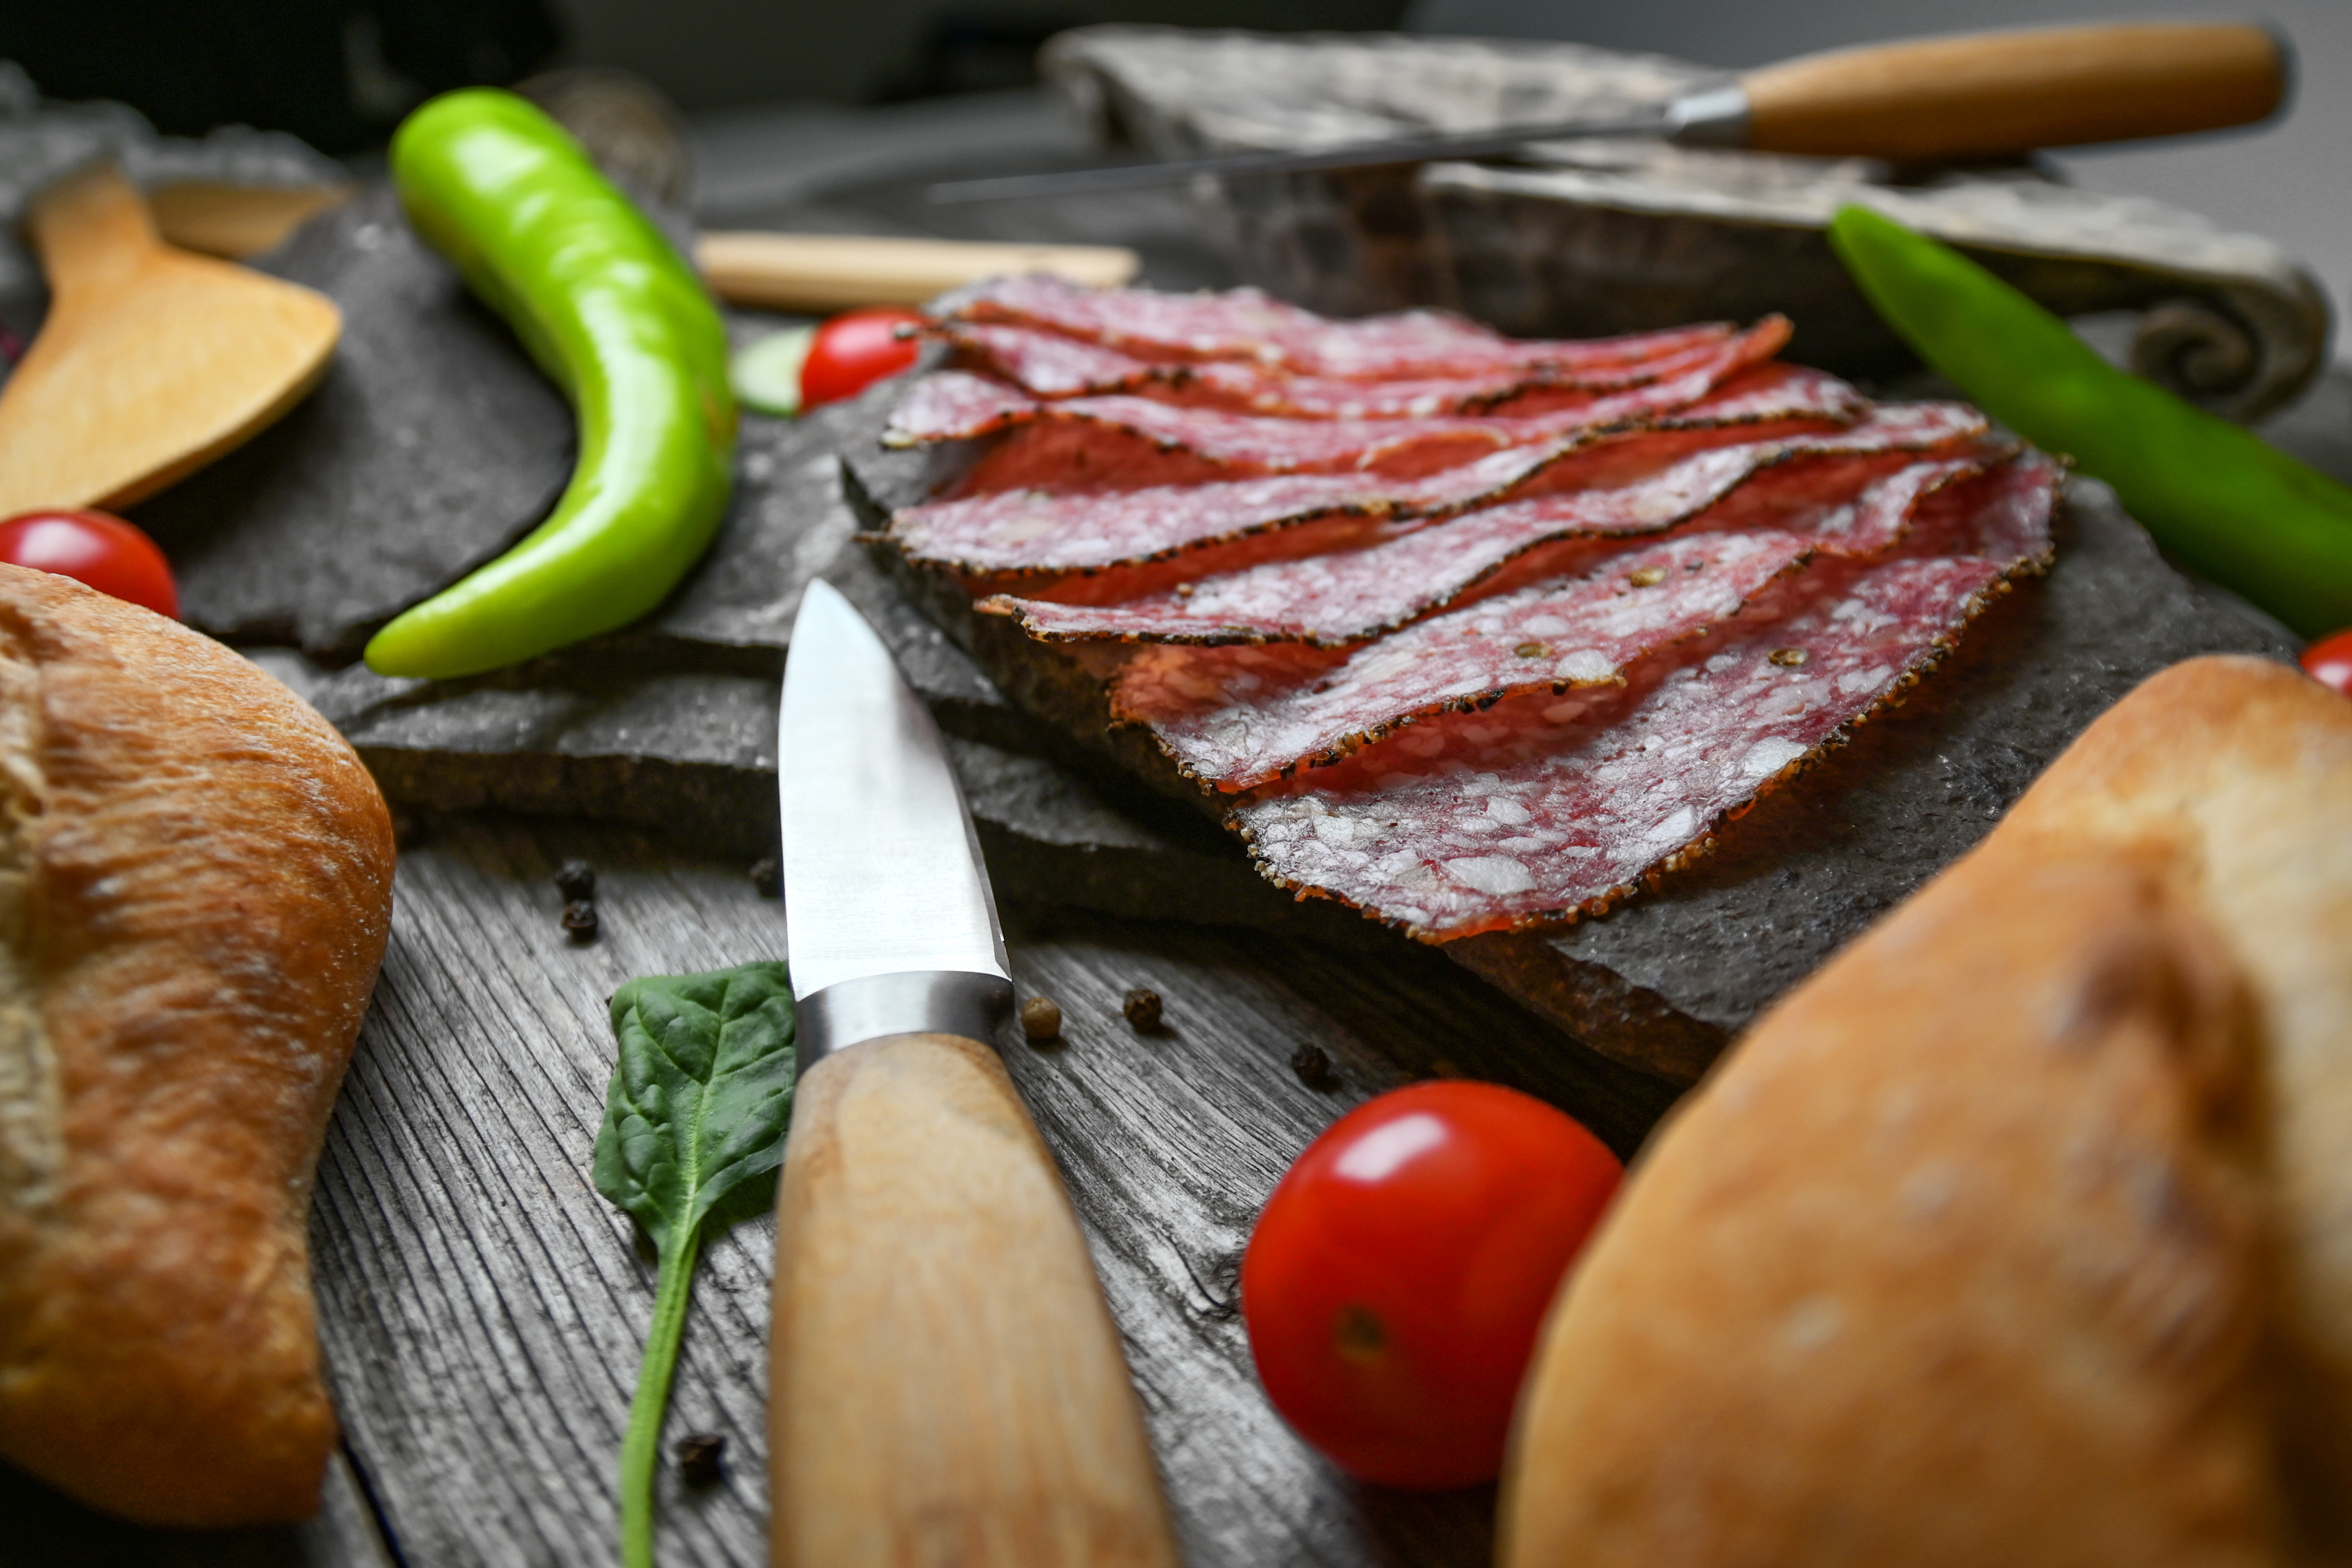
cold cuts, cooked, delicious, portion, folk, traditional, spicy, spiced, dish, eat, kitchen, food, meat, beef, barbecue, steak, grilled, pepper, meal, background, fillet, red, dinner, cut, cuisine, ingredient, salami, chorizo, sujuk, produce, salt cured meat, roast beef, Food group, natural foods, recipe, charcuterie, garnish, vegan nutrition, vegetable, cooking, cutting board, cold cut